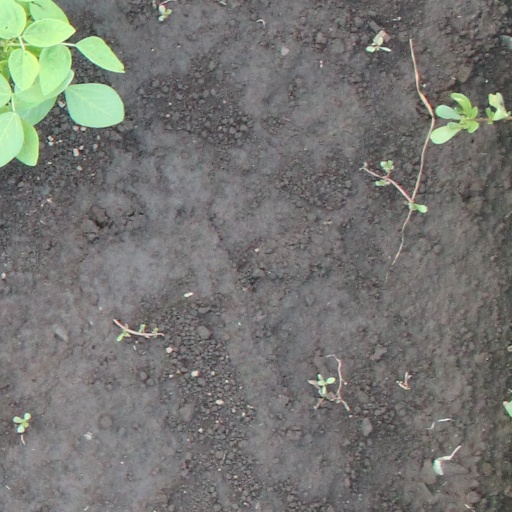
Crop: soybean